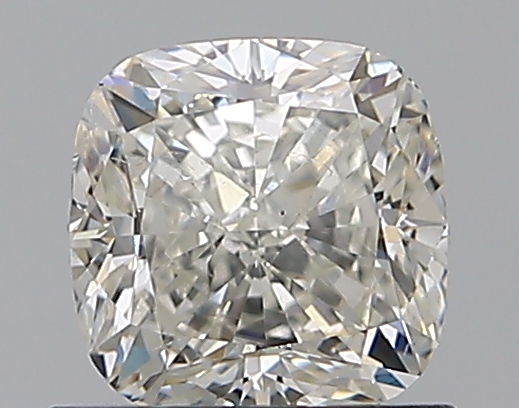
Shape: cushion
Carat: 1
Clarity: SI1
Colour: J
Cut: VG
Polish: EX
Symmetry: VG
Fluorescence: N
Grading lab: GIA
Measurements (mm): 5.45 x 5.41 x 3.87